Armidale-class patrol boat

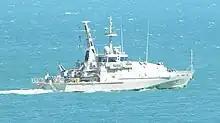
underway in 2010. During 2008, "Broome" was used to represent the fictional HMAS "Hammersley"

From the second season onwards of "Sea Patrol", an Australian military drama series, the fictional "Armidale"-class patrol boat HMAS "Hammersley" (pennant number 82) is used as the main setting. In 2008, two ships were conflated to represent "Hammersley": 42 of the 86 days of filming were spent aboard , with later pick-up filming aboard .